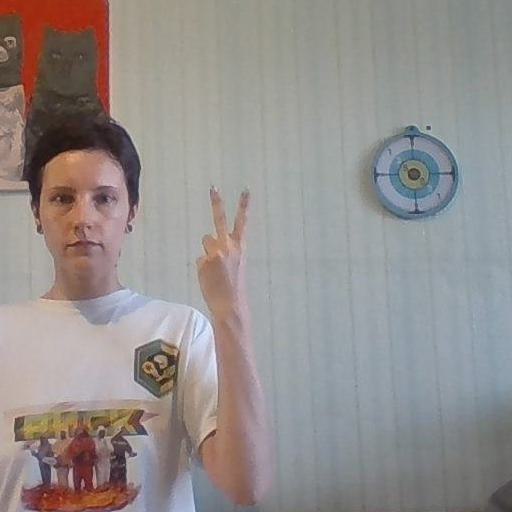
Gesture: peace_inverted